Paper (magazine)

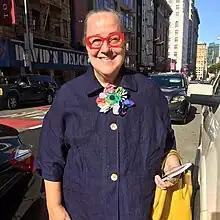
Kim Hastreiter, co-founder of "Paper" magazine

"Paper" was founded in 1984 by Kim Hastreiter and David Hershkovits, former editors at the "SoHo Weekly News," with help from Lucy Sisman and Richard Weigand"." Beginning as a monthly print magazine in the form of a black and white 16-page fold-out, it has since transformed into a quarterly print and digital magazine.